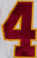
Number: 4